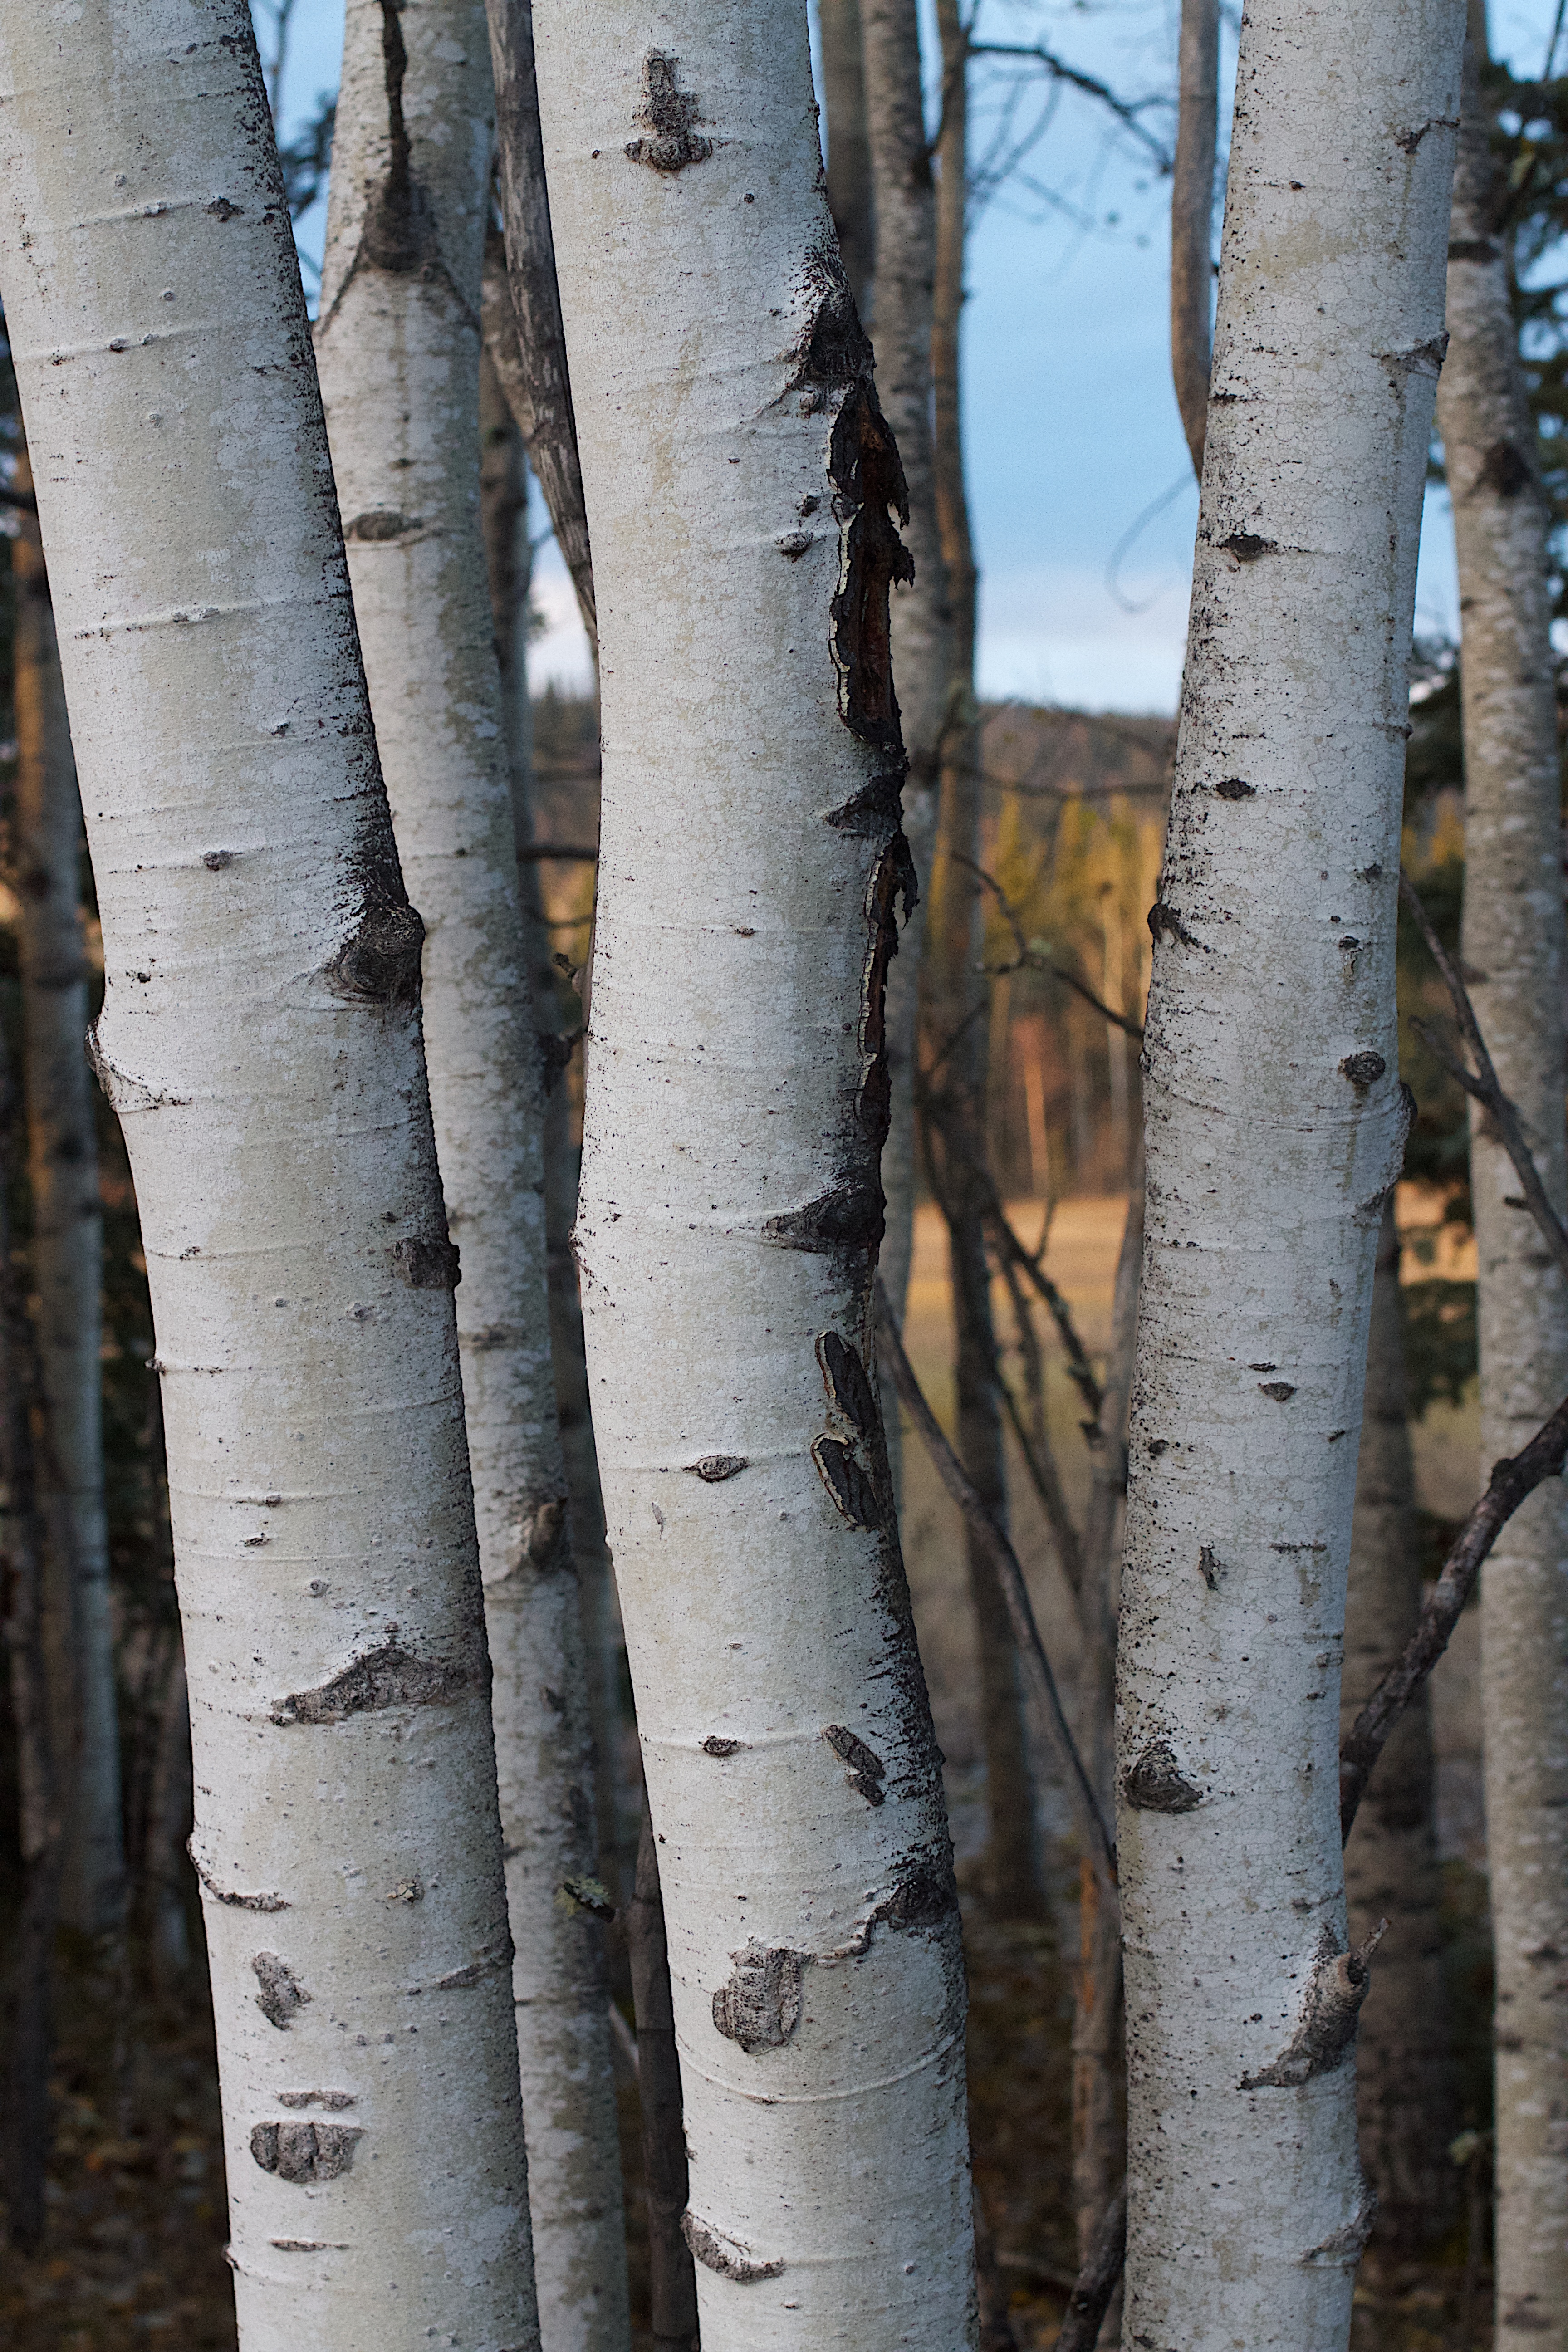
tree, branch, plant, wood, leaf, trunk, birch, twig, flowering plant, man made object, plant stem, woody plant, land plant